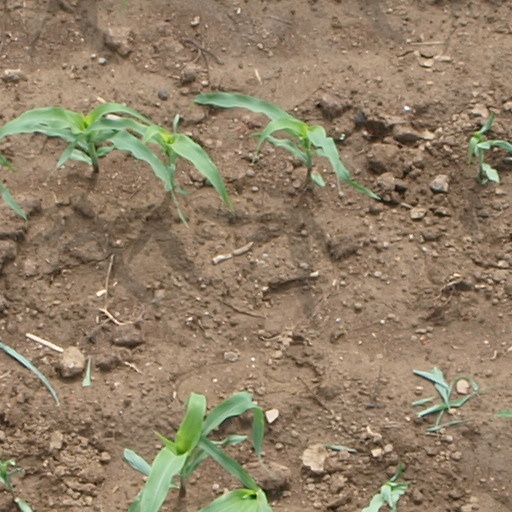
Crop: maize; corn